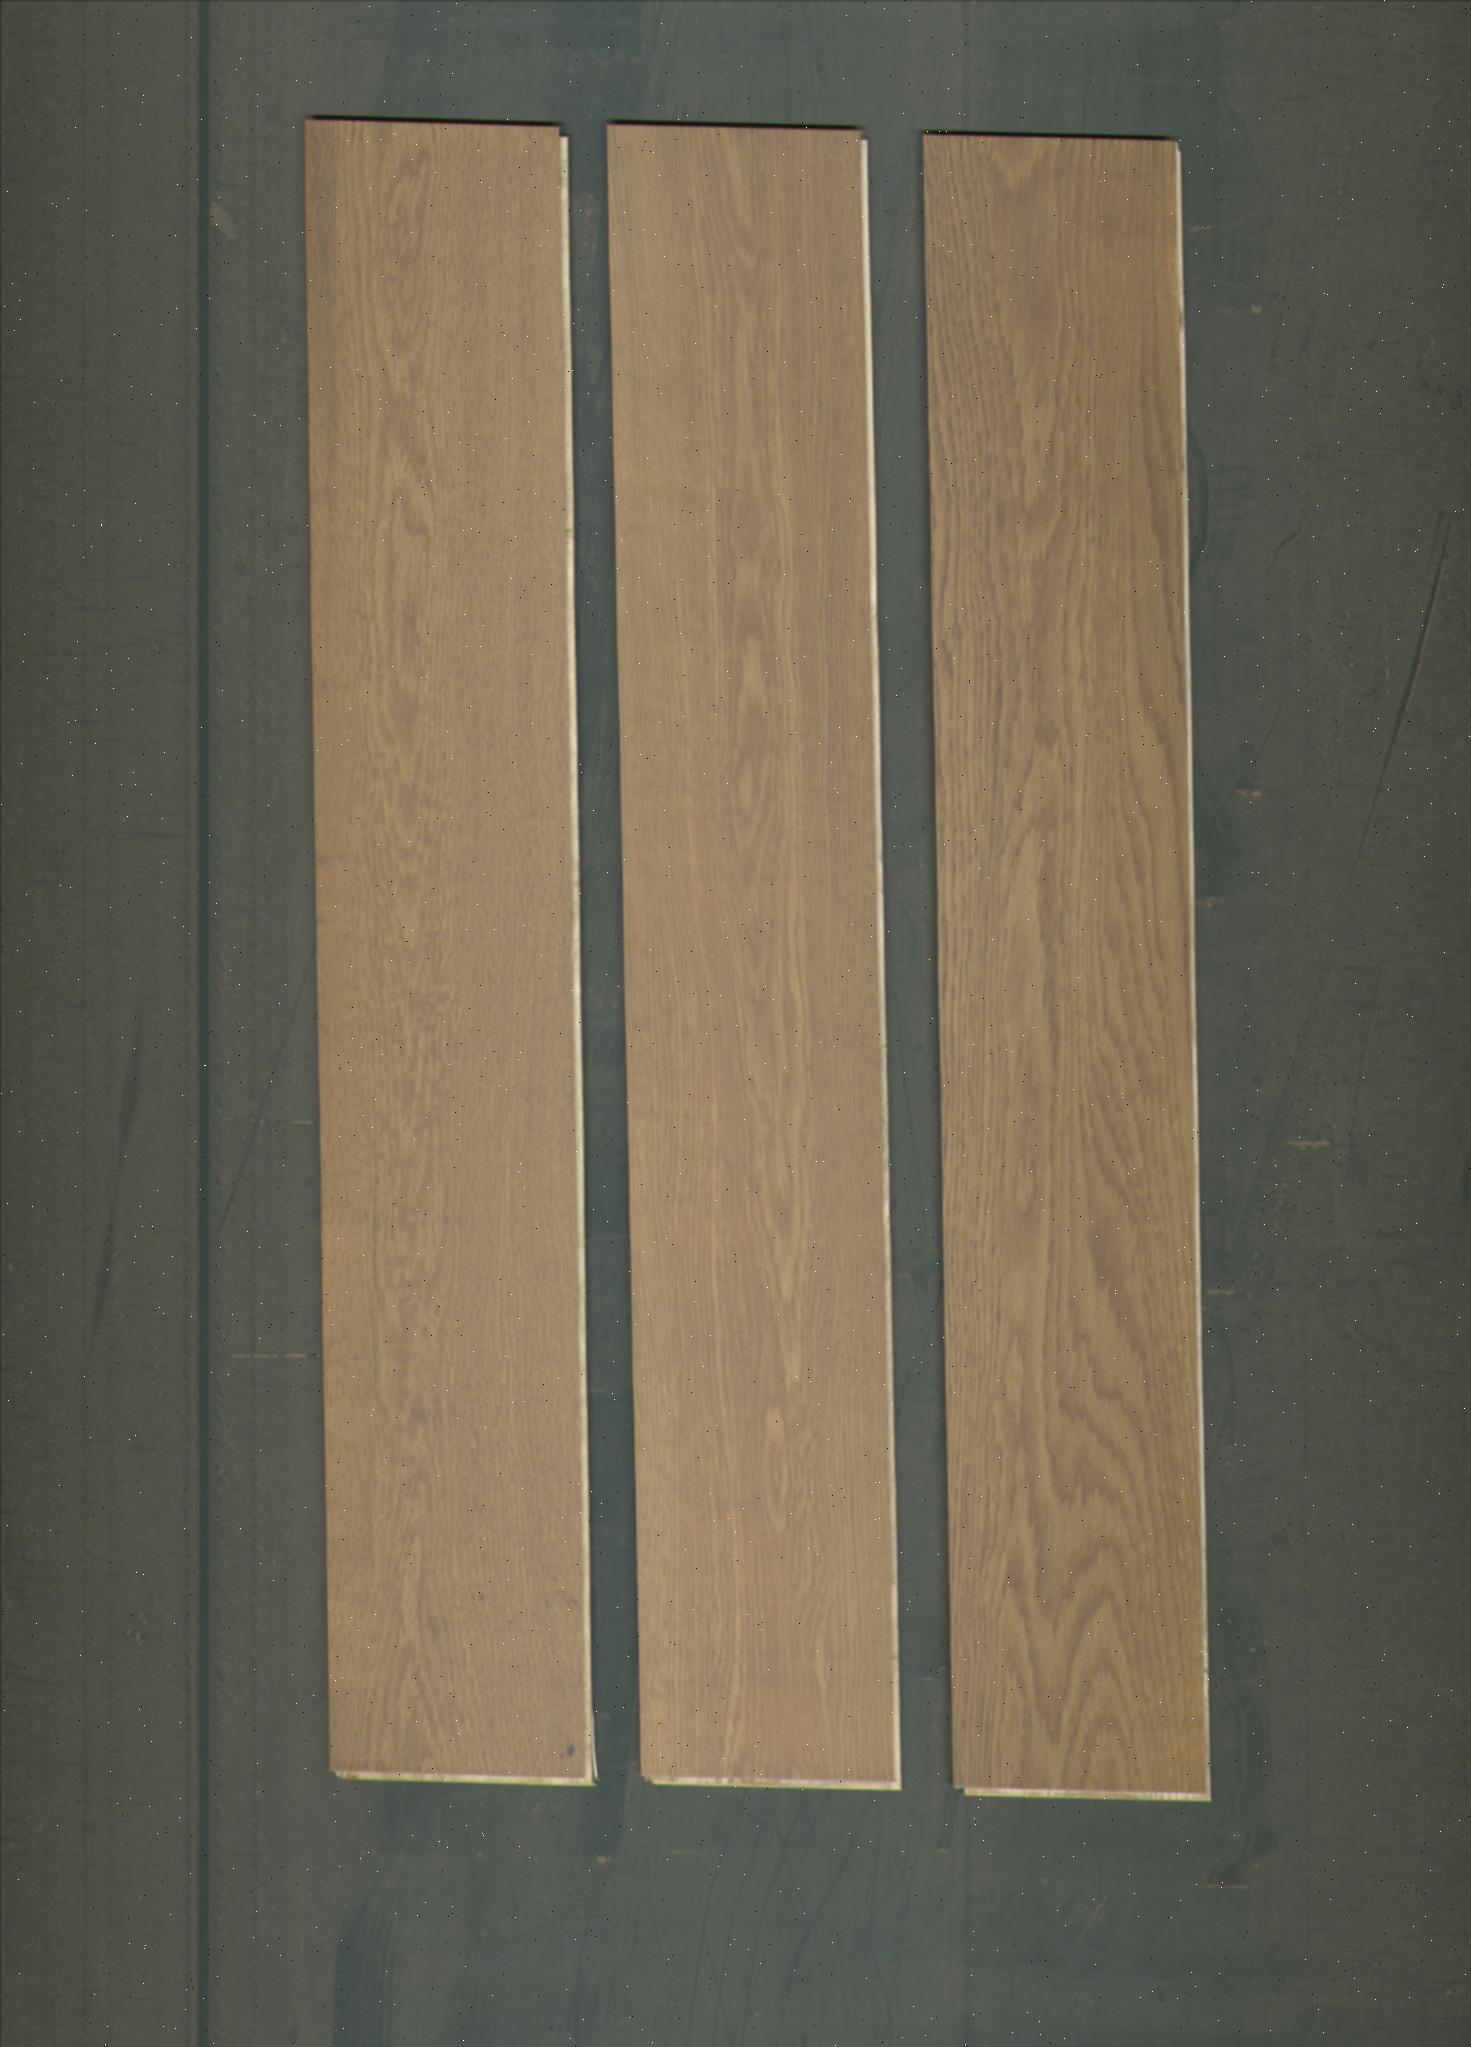
Label: mixers